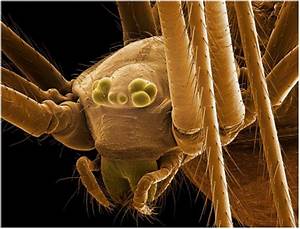
Label: spider